Yegor Meyer

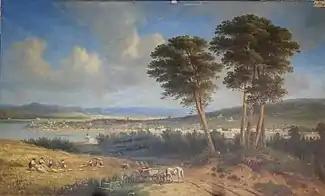
View of Irkutsk

From 1855 to 1858, he accompanied an expedition by the Russian Geographic Society, making sketches of the construction of the first Russian towns in East Siberia. In 1858, he was awarded the Order of Saint Stanislaus and the following year, became a Collegiate Assessor. In 1861, he served on the commission that helped establish the Sino-Russian border.